Dance Again

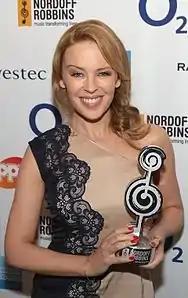
The "Dance Again" music video received comparisons to Kylie Minogue's "All the Lovers" video.

Sarah Maloy of "Billboard" magazine noted the amount of sexual content in the music video, writing that it as "body glitter, random choreographed dance numbers, poles and sex—lots of sex. Oh and Pitbull's there too, hanging out on the sidelines while J.Lo gets dirty, dabbling in orgies and bondage". "Etertainment Weekly"s Marc Snetiker observed that although the song was "relatively harmless and catchy, the video is...confusing", but thought it was worth watching. Jenna Hally, writing for MTV Buzzworthy, praised Lopez in the music video, writing "holy moly, how can this woman have birthed two humans and still look this amazing?", however felt that it was inappropriate for its "American Idol" debut, adding "we thought "Idol" was a family show? This video is less 'sit on the couch and chill with dad' and more 'call your boyfriend over immediately.'" Access Hollywood found similarities between the scene in which Lopez "can be seen grinding on the floor, surrounded by a host of hot bodies" and Australian recording artist Kylie Minogue's music video for "All the Lovers" (2010). AZ Central's Ed Masley heavily criticized the clip for airing on "American Idol", and wrote: